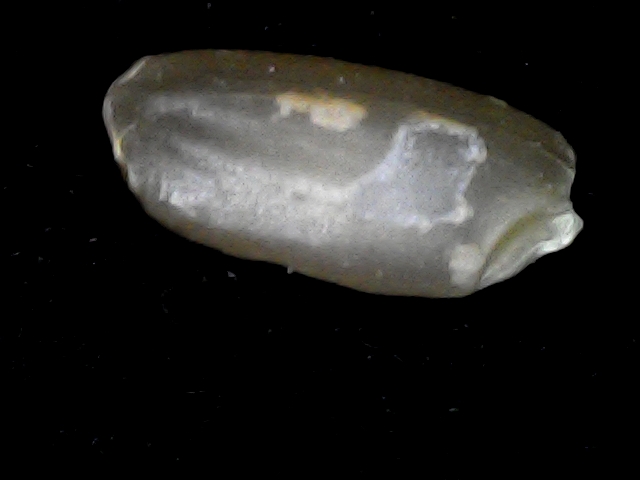
Rice variety: BD76